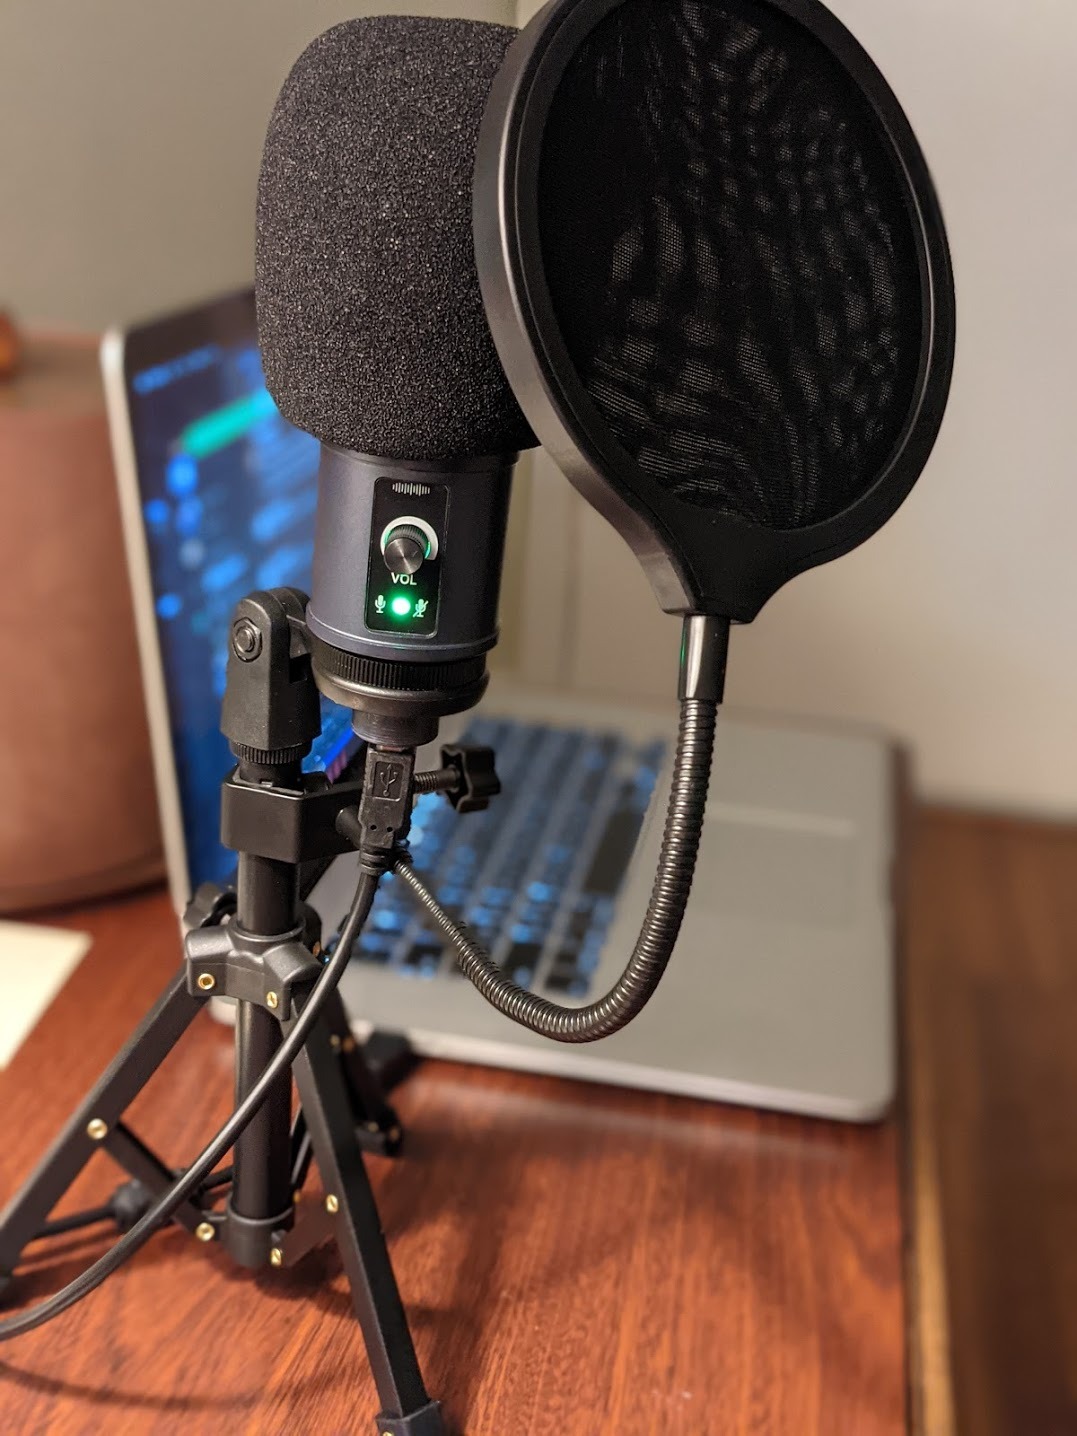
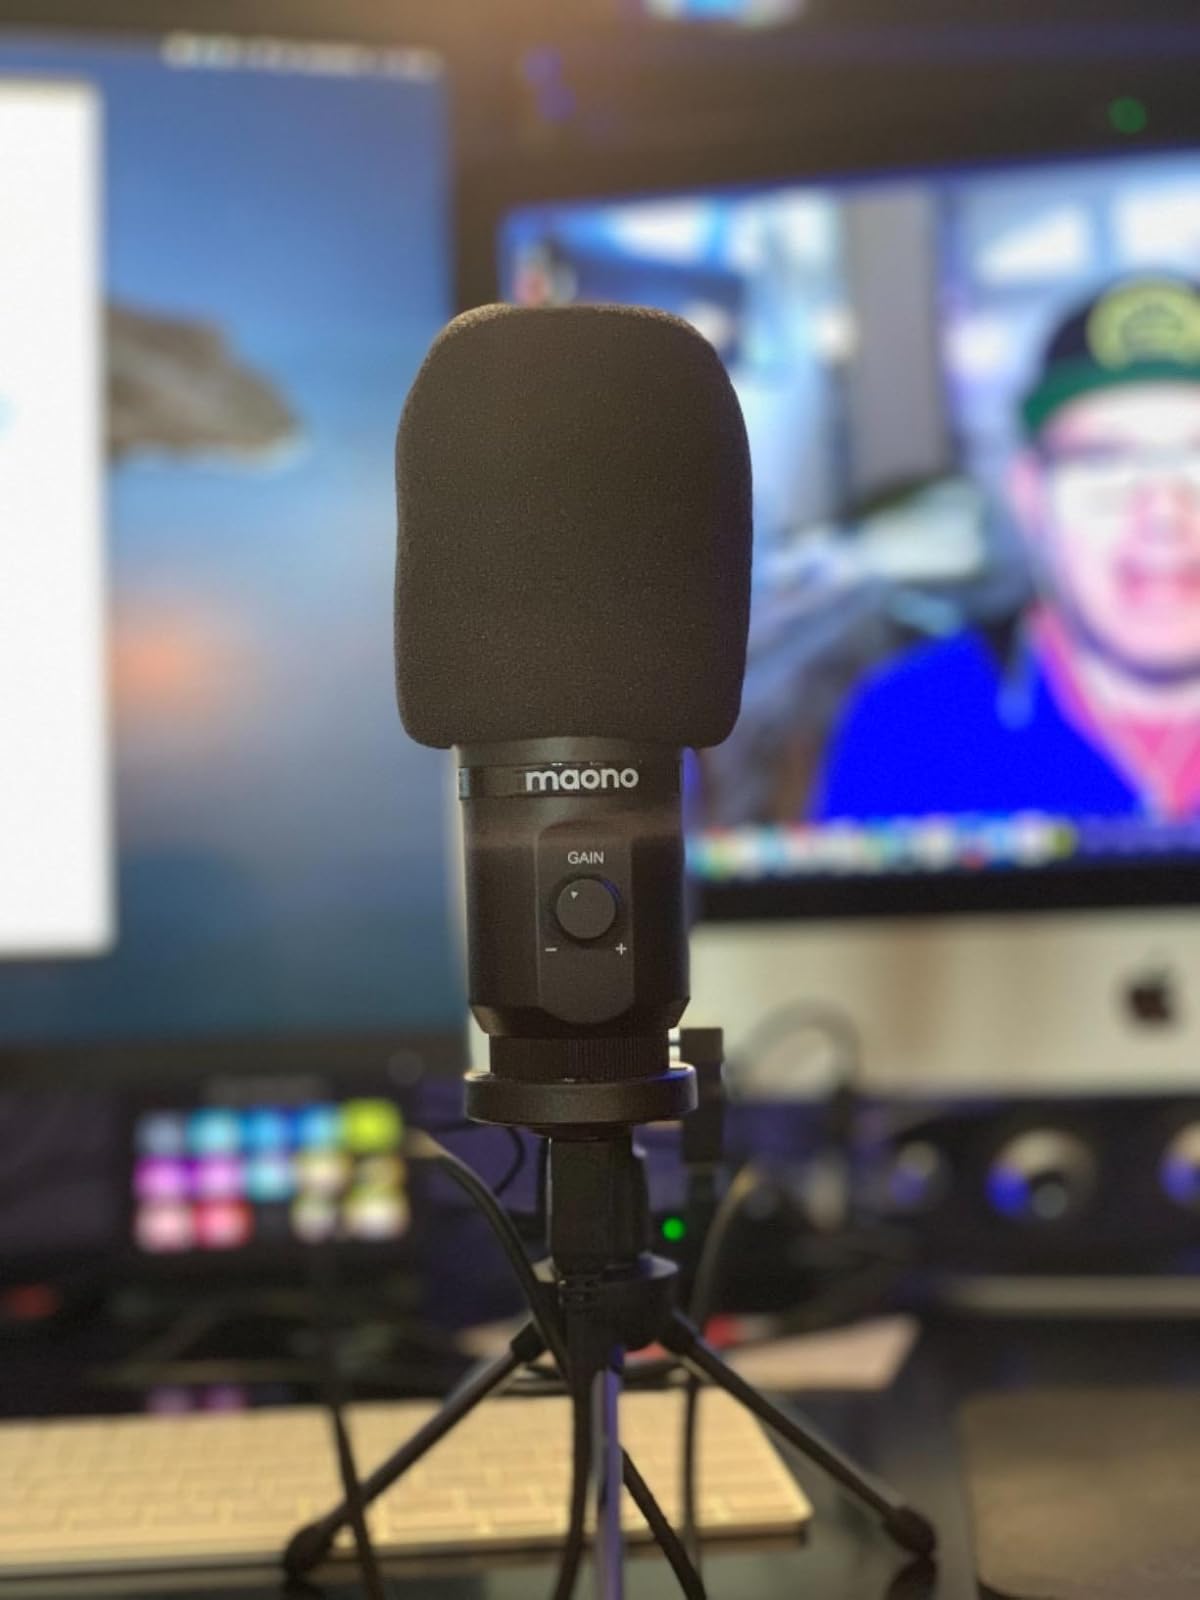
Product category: microphone
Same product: no